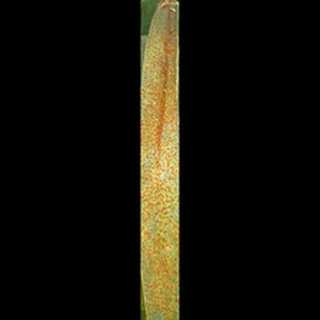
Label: wheat_brown_rust